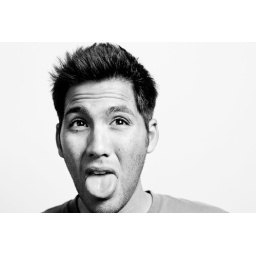
Strobist Info:Canon Speedlight 430ex II fired against wall Vivitar 285 fired into white 43'' umbrella camera righttriggered w/ cactus v2